Brick

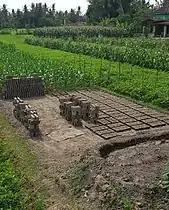

Production of bricks increased massively with the onset of the Industrial Revolution and the rise in factory building in England. For reasons of speed and economy, bricks were increasingly preferred as building material to stone, even in areas where the stone was readily available. It was at this time in London that bright red brick was chosen for construction to make the buildings more visible in the heavy fog and to help prevent traffic accidents.